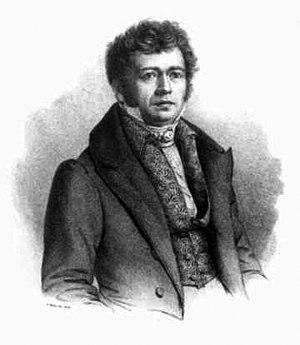
Johann Jakob Nöggerath, ou Johann Jakob Noeggerath, né à Bonn le 10 octobre 1788, et mort dans la même ville le 13 septembre 1877, est un géologue et un minéralogiste allemand.